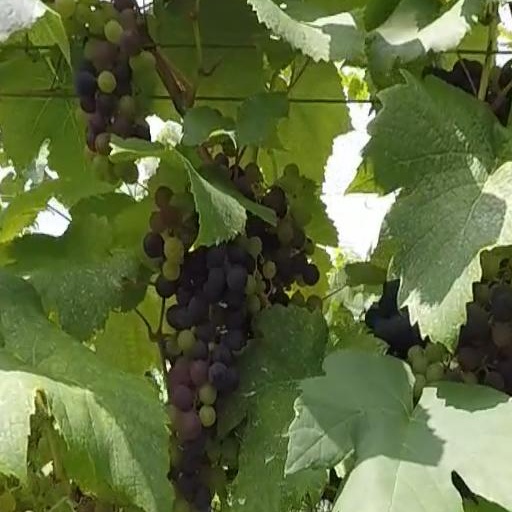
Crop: grape